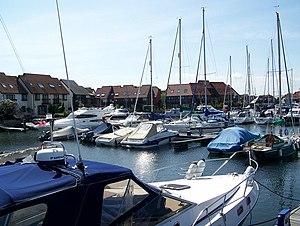
Hythe est une ville située dans le district de New Forest et le comté du Hampshire, en Angleterre.